Denning (Munich)

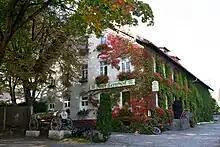
"Alter Kernhof" in the center of Denning

Denning is a quarter of the Bavarian capital Munich that belongs to district 13 Bogenhausen.